Danai van Weerdenburg

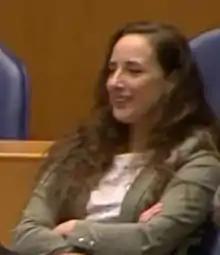

Danai van Weerdenburg (born 1 August 1976) is a Dutch politician of the Party for Freedom, who was a member of the Senate from 2015 until 2017 and an MP between 2017 and 2023.